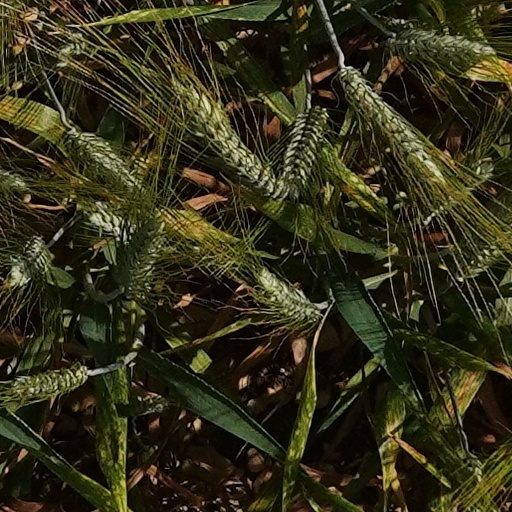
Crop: wheat